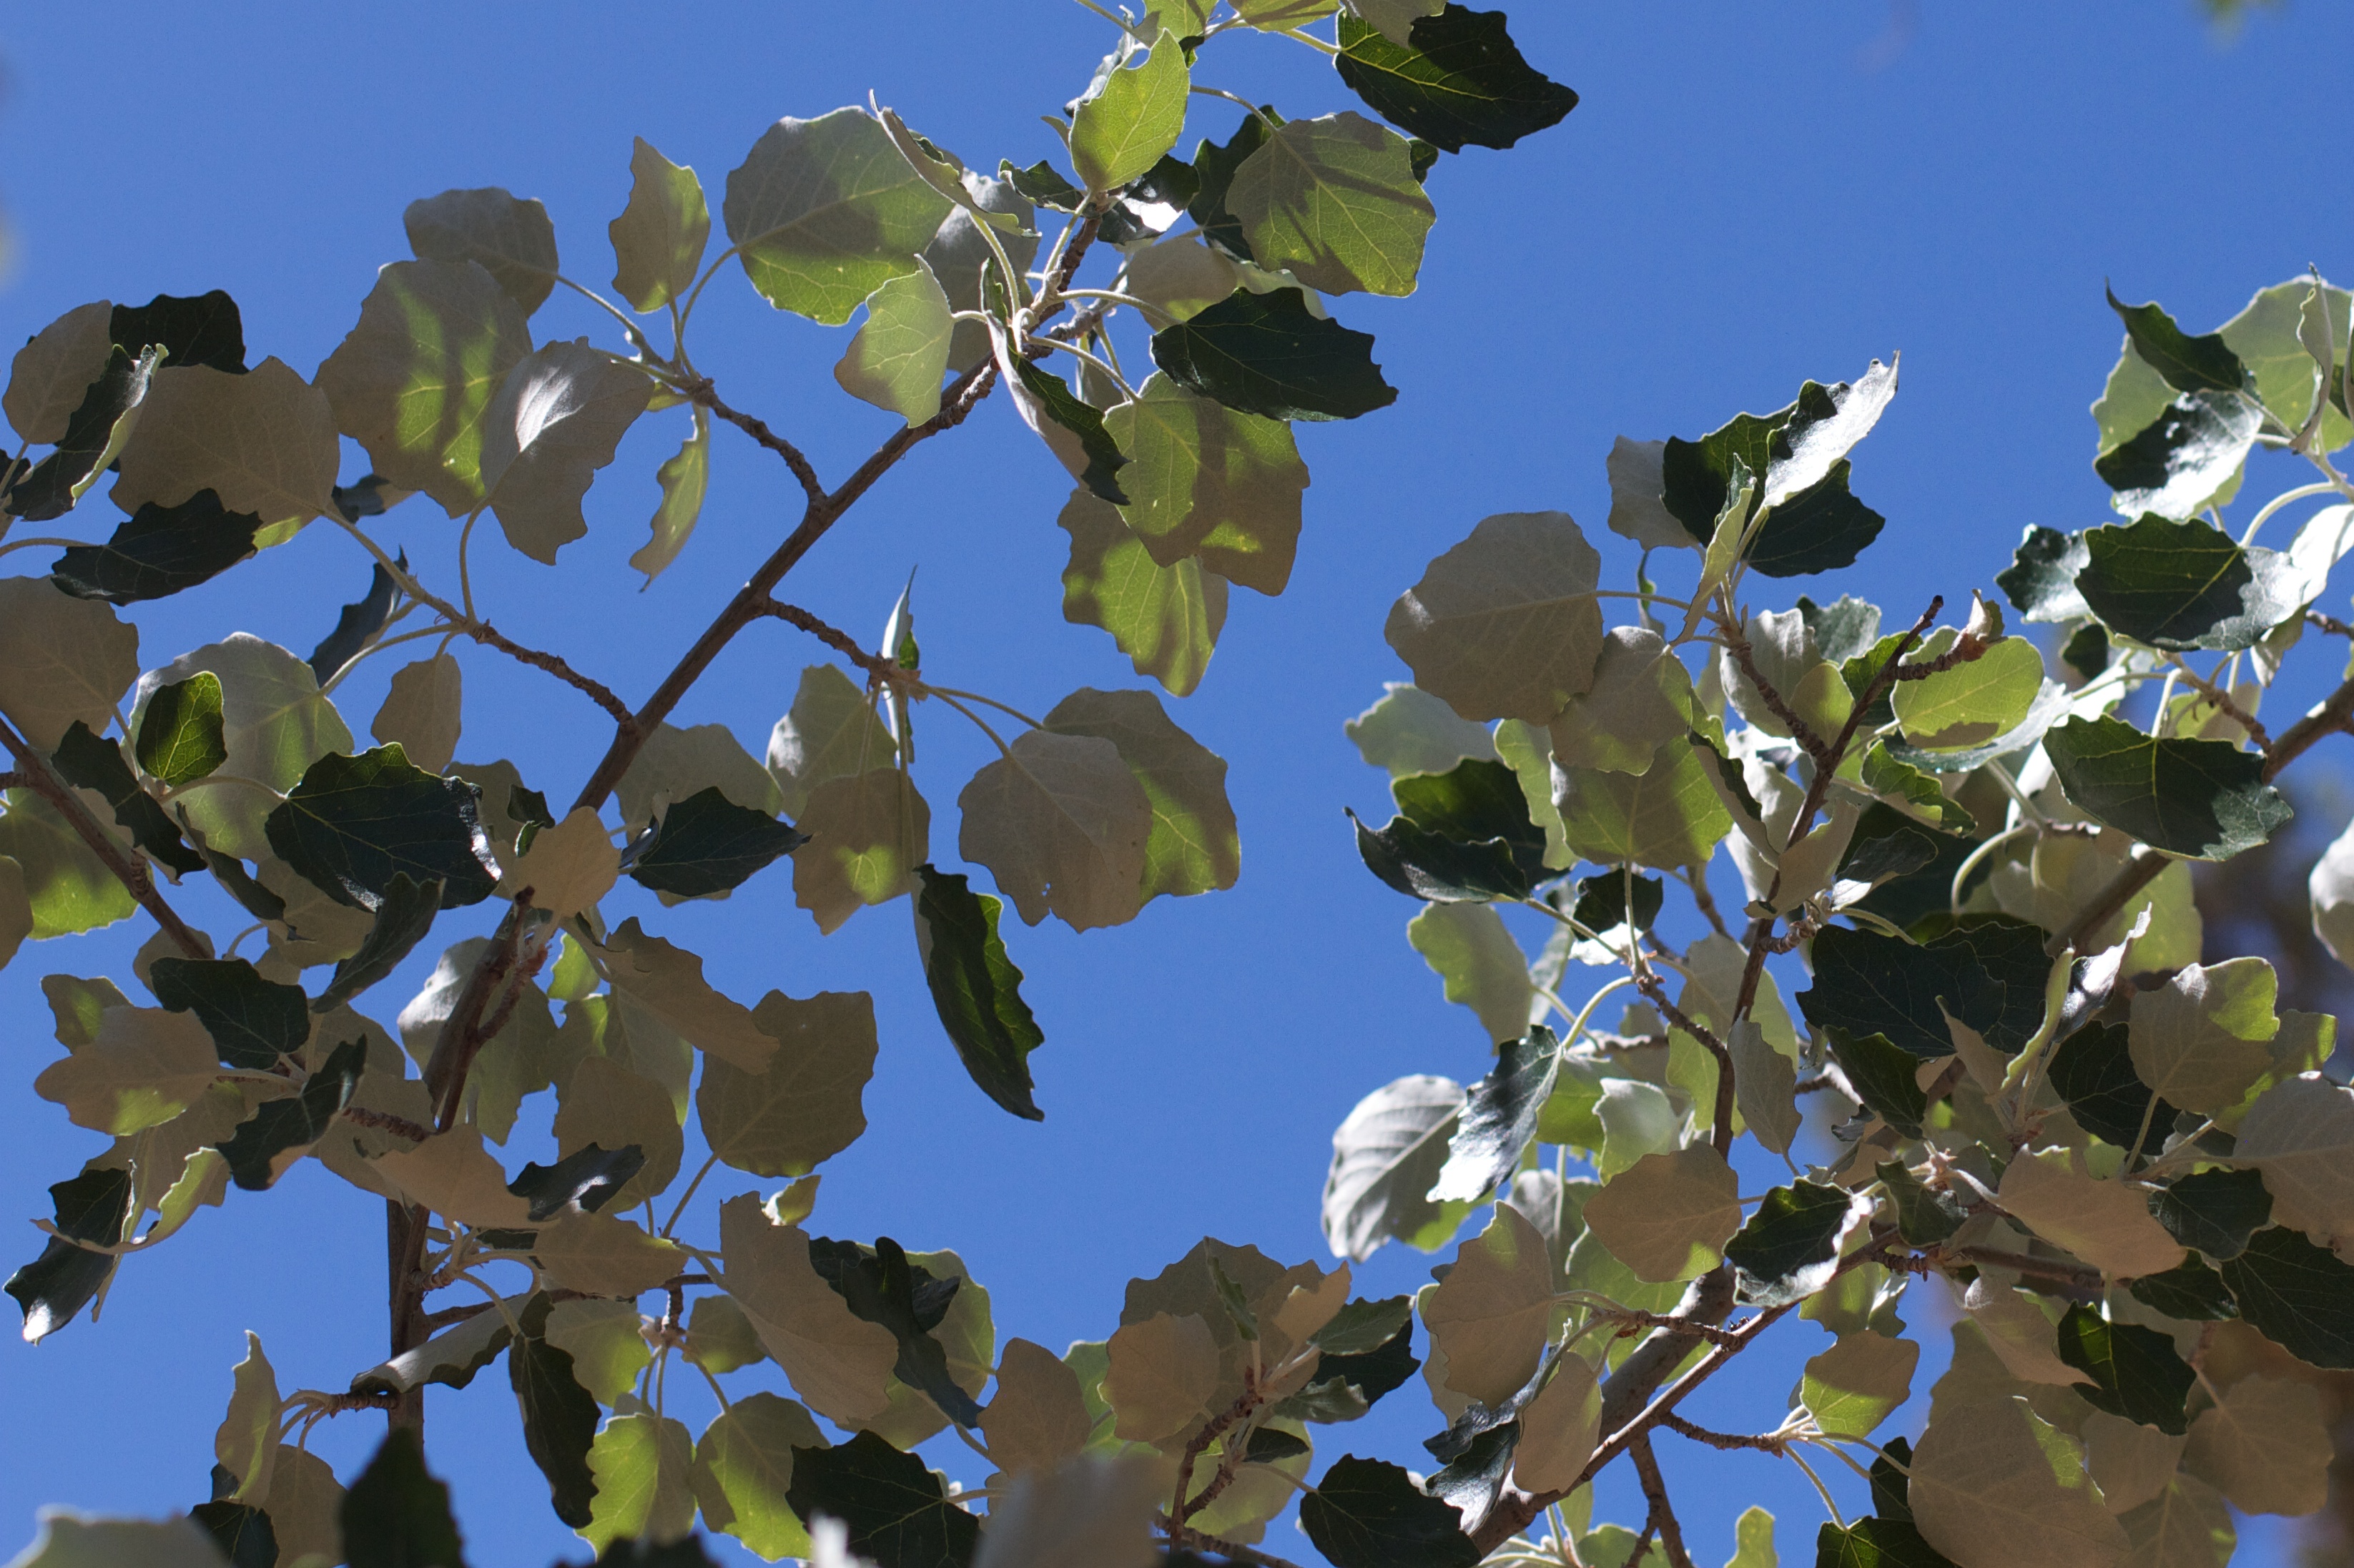
tree, branch, blossom, plant, sky, sunlight, leaf, flower, green, produce, flora, shrub, flowering plant, maidenhair tree, woody plant, land plant